Corythucha ciliata

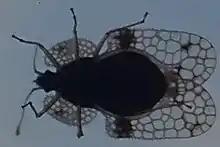
Bottom (ventral) view

Corythucha ciliata, the sycamore lace bug, is a species of lace bug in the family Tingidae that is associated with sycamore trees. It's also known as the plane lace bug due to its association with the London plane (Platanus × hispanica).